Isawiyya (brotherhood)

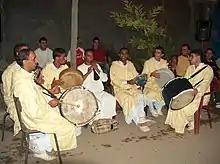
Aissaoua ceremony

The Isawiyya also known as Aissawa, Issawa, Aissaoua, Issaoua is a religious Islamic mystical brotherhood founded in Meknes, Morocco, by "Sheikh al-Kamil" Mohamed al-Hadi ben Issa (or Aissa) (1465–1526), best known as the "Shaykh Al-Kamil", or "Perfect Sufi Master". The terms Aissawiyya (`Isawiyya) and Aissawa (`Isawa), derive from the name of the founder, and respectively designate the brotherhood (tariqa, literally: "way") and its disciples (fuqara, sing. to fakir, literally: "poor").